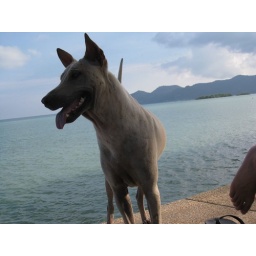
There are stray dogs everywhere in Ko Samui. Not a cat in sight!